Bethlehem Baptist Church (Minneapolis)

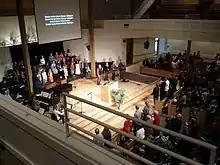
Worship service in 2013

Bethlehem Baptist Church is a Baptist Evangelical church based in Minneapolis, Minnesota. It is affiliated with Converge North Central and Converge.